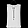
Label: T - shirt / top